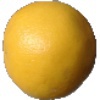
Label: Grapefruit White 1